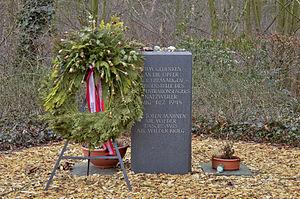
Monument du camp de travail de Walldorf/Aéroport de Francfort, en Allemagne. Il s'agissait d'une annexe du camp de concentration de Natzwiller-Struthof en Alsace, utilisé d'août à décembre 1944. Plus de 1700 femmes juives hongroises y furent forcées au travail de construction d'une piste de l'aéroport. 50 y moururent. Seulement 300 d'entre elles survécurent à la déportation et à l'Holocauste. Le texte dit